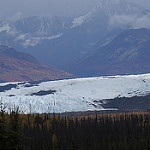
Scene: Outdoor